Anja Haga

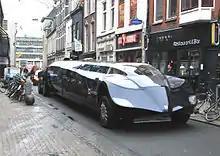
A prototype of the proposed Superbus, which would transport passengers with high speeds

Haga argued in an opinion piece that cooperation between the provinces of Friesland, Groningen, and Drenthe was important to effectively lobby for the region's interests, but she opposed a merger of the provinces. In the council, she often commented on the accessibility of Friesland by public transport. Haga criticized the province's lobby when Friesland was not included in a night-time train service to the Randstad region and when it did not receive funding for the implementation of the European Rail Traffic Management System (ERTMS), which would allow for higher speeds. In response to abandoned plans of a railway between Heerenveen and Groningen, Haga supported an investigation into the Superbus project, a proposed high-speed vehicle that would receive a dedicated lane on the A7 motorway. In talks over the placement of wind turbines, she decried the province's slow decision making and warned that control over site selection could be taken over by the national government in the absence of a determination. She also called for more wind turbines by local initiatives rather than placing the majority in the IJsselmeer, and she proposed the introduction of temporary instead of permanent permits for the turbines. Haga's proposal for all energy generation in Friesland to be free of fossil fuels by 2050 was unanimously adopted by the council. Fellow councilors named Haga the best provincial politician in 2015 in a poll organized by the "Friesch Dagblad".